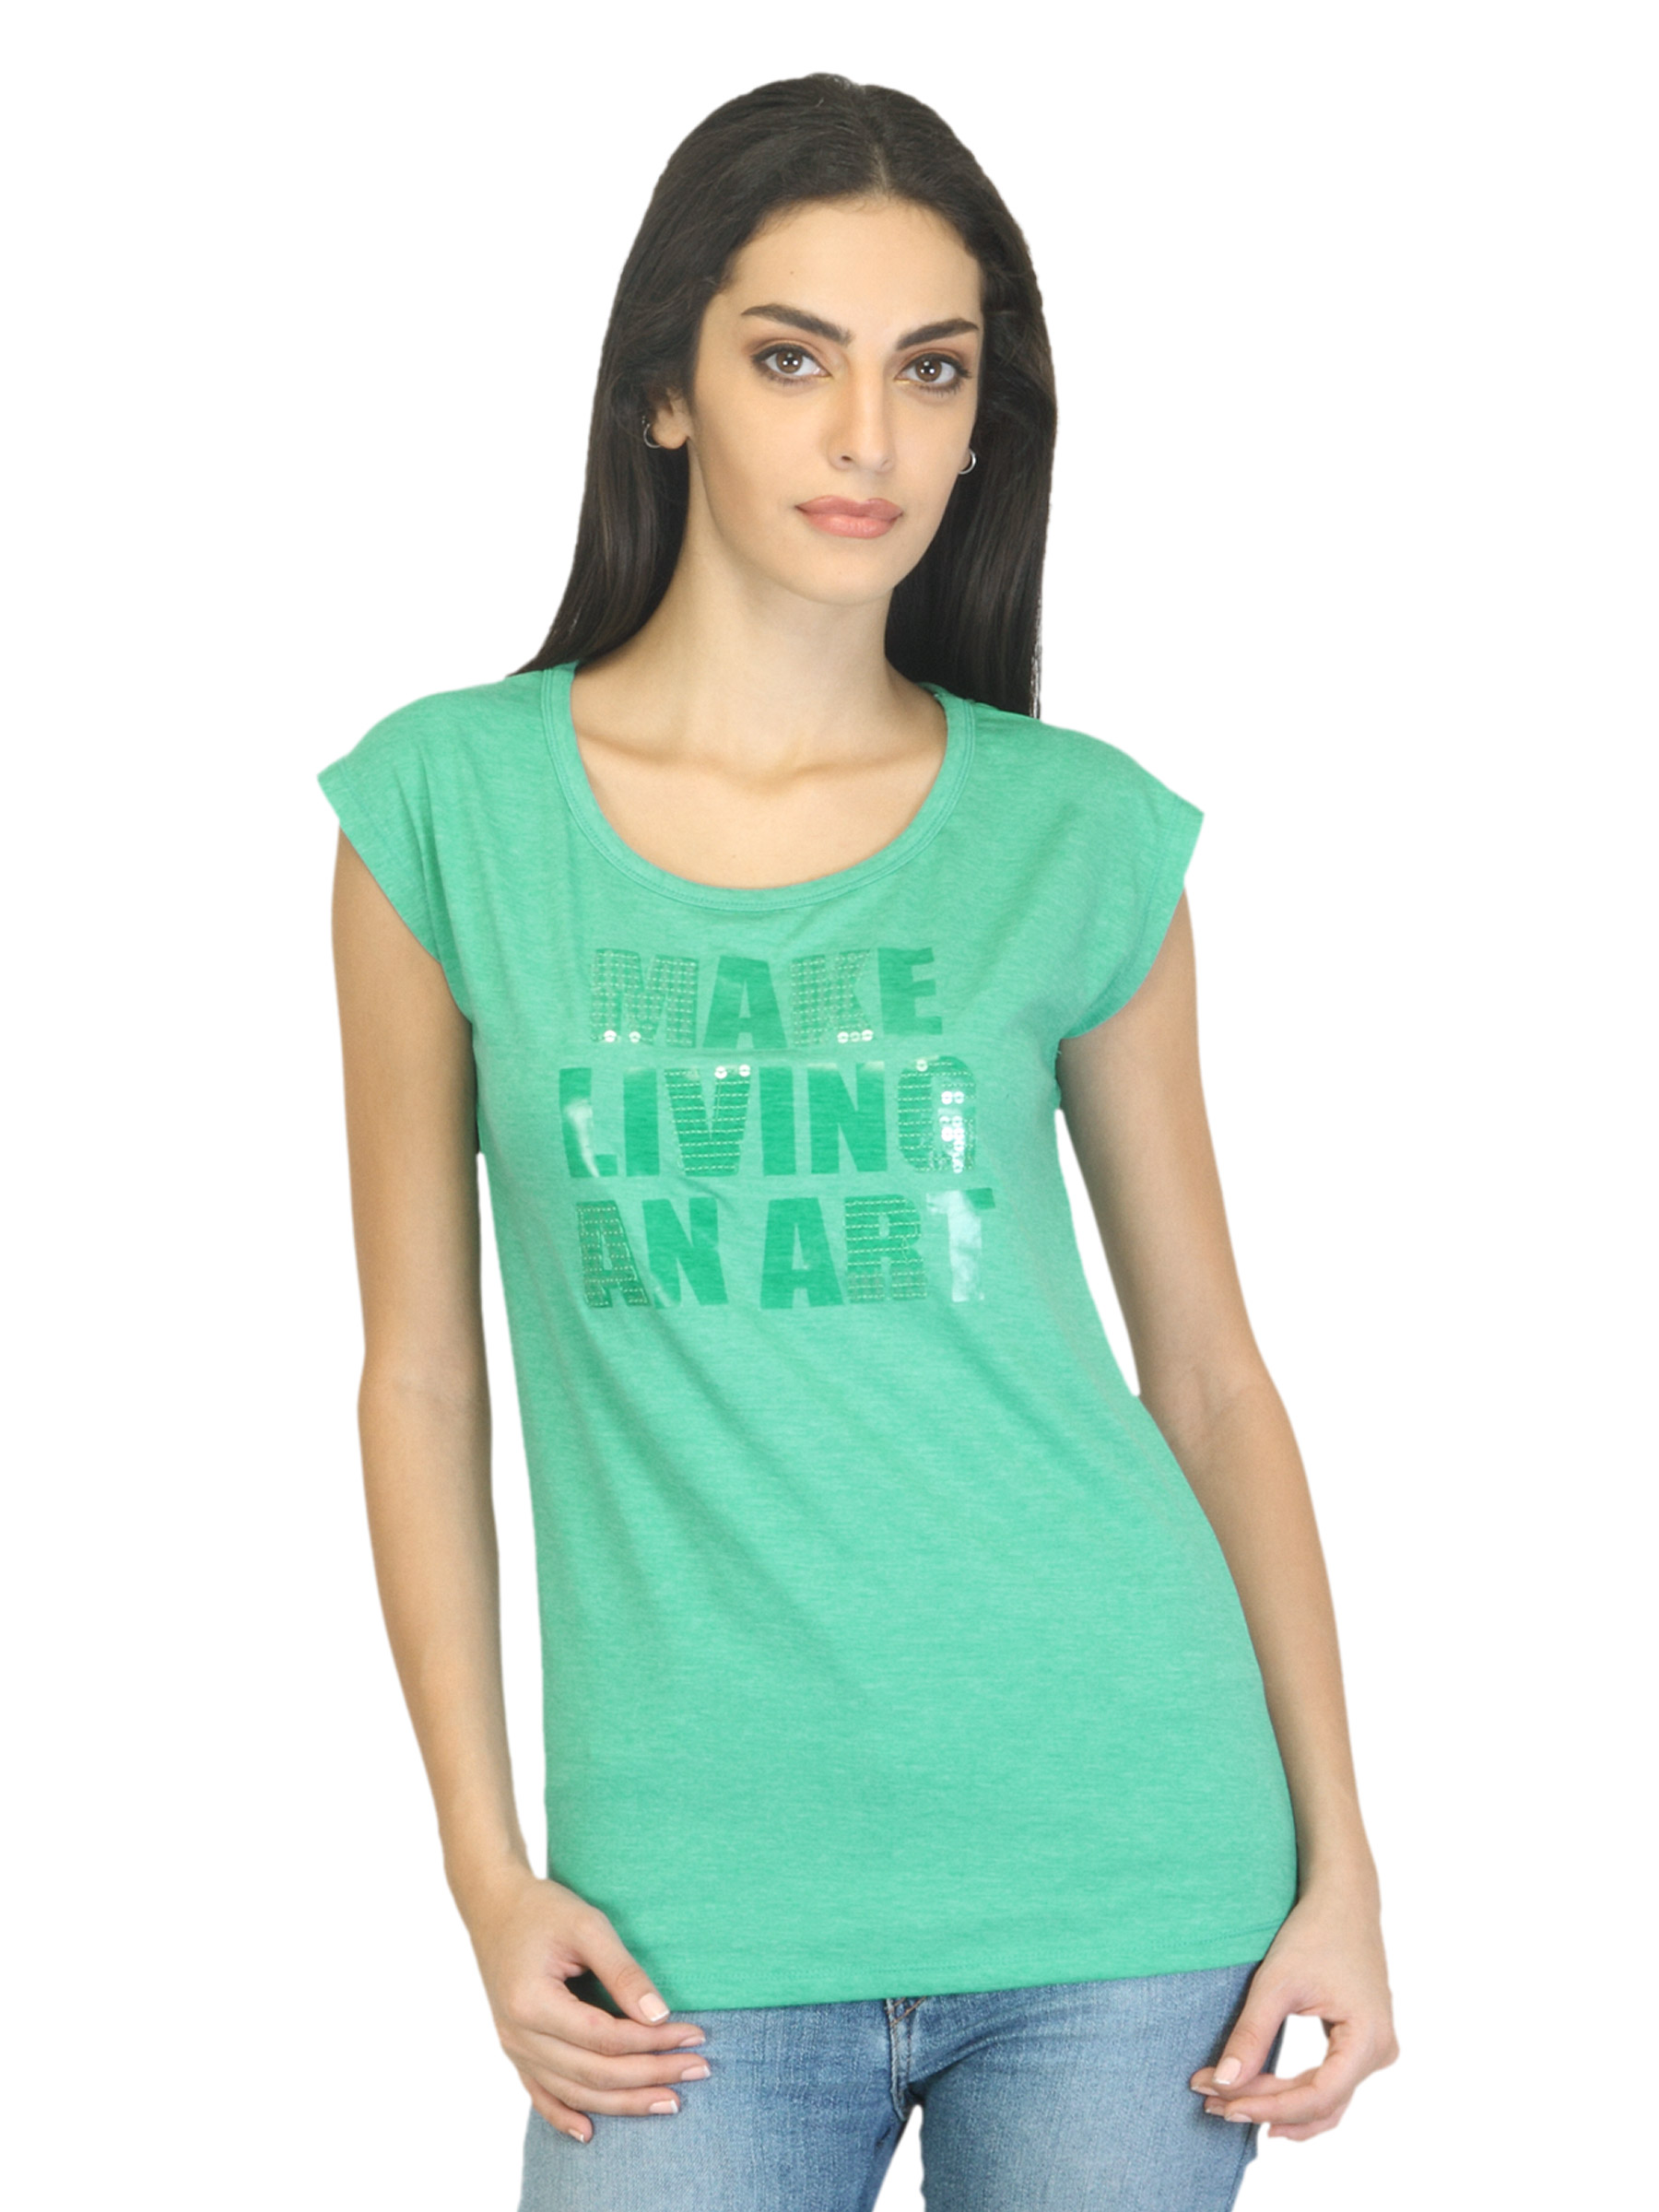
Lee Women Hanna Evergreen Green Top
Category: Apparel / Topwear / Tops
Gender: Women
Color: Green
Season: Summer 2012
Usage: Casual